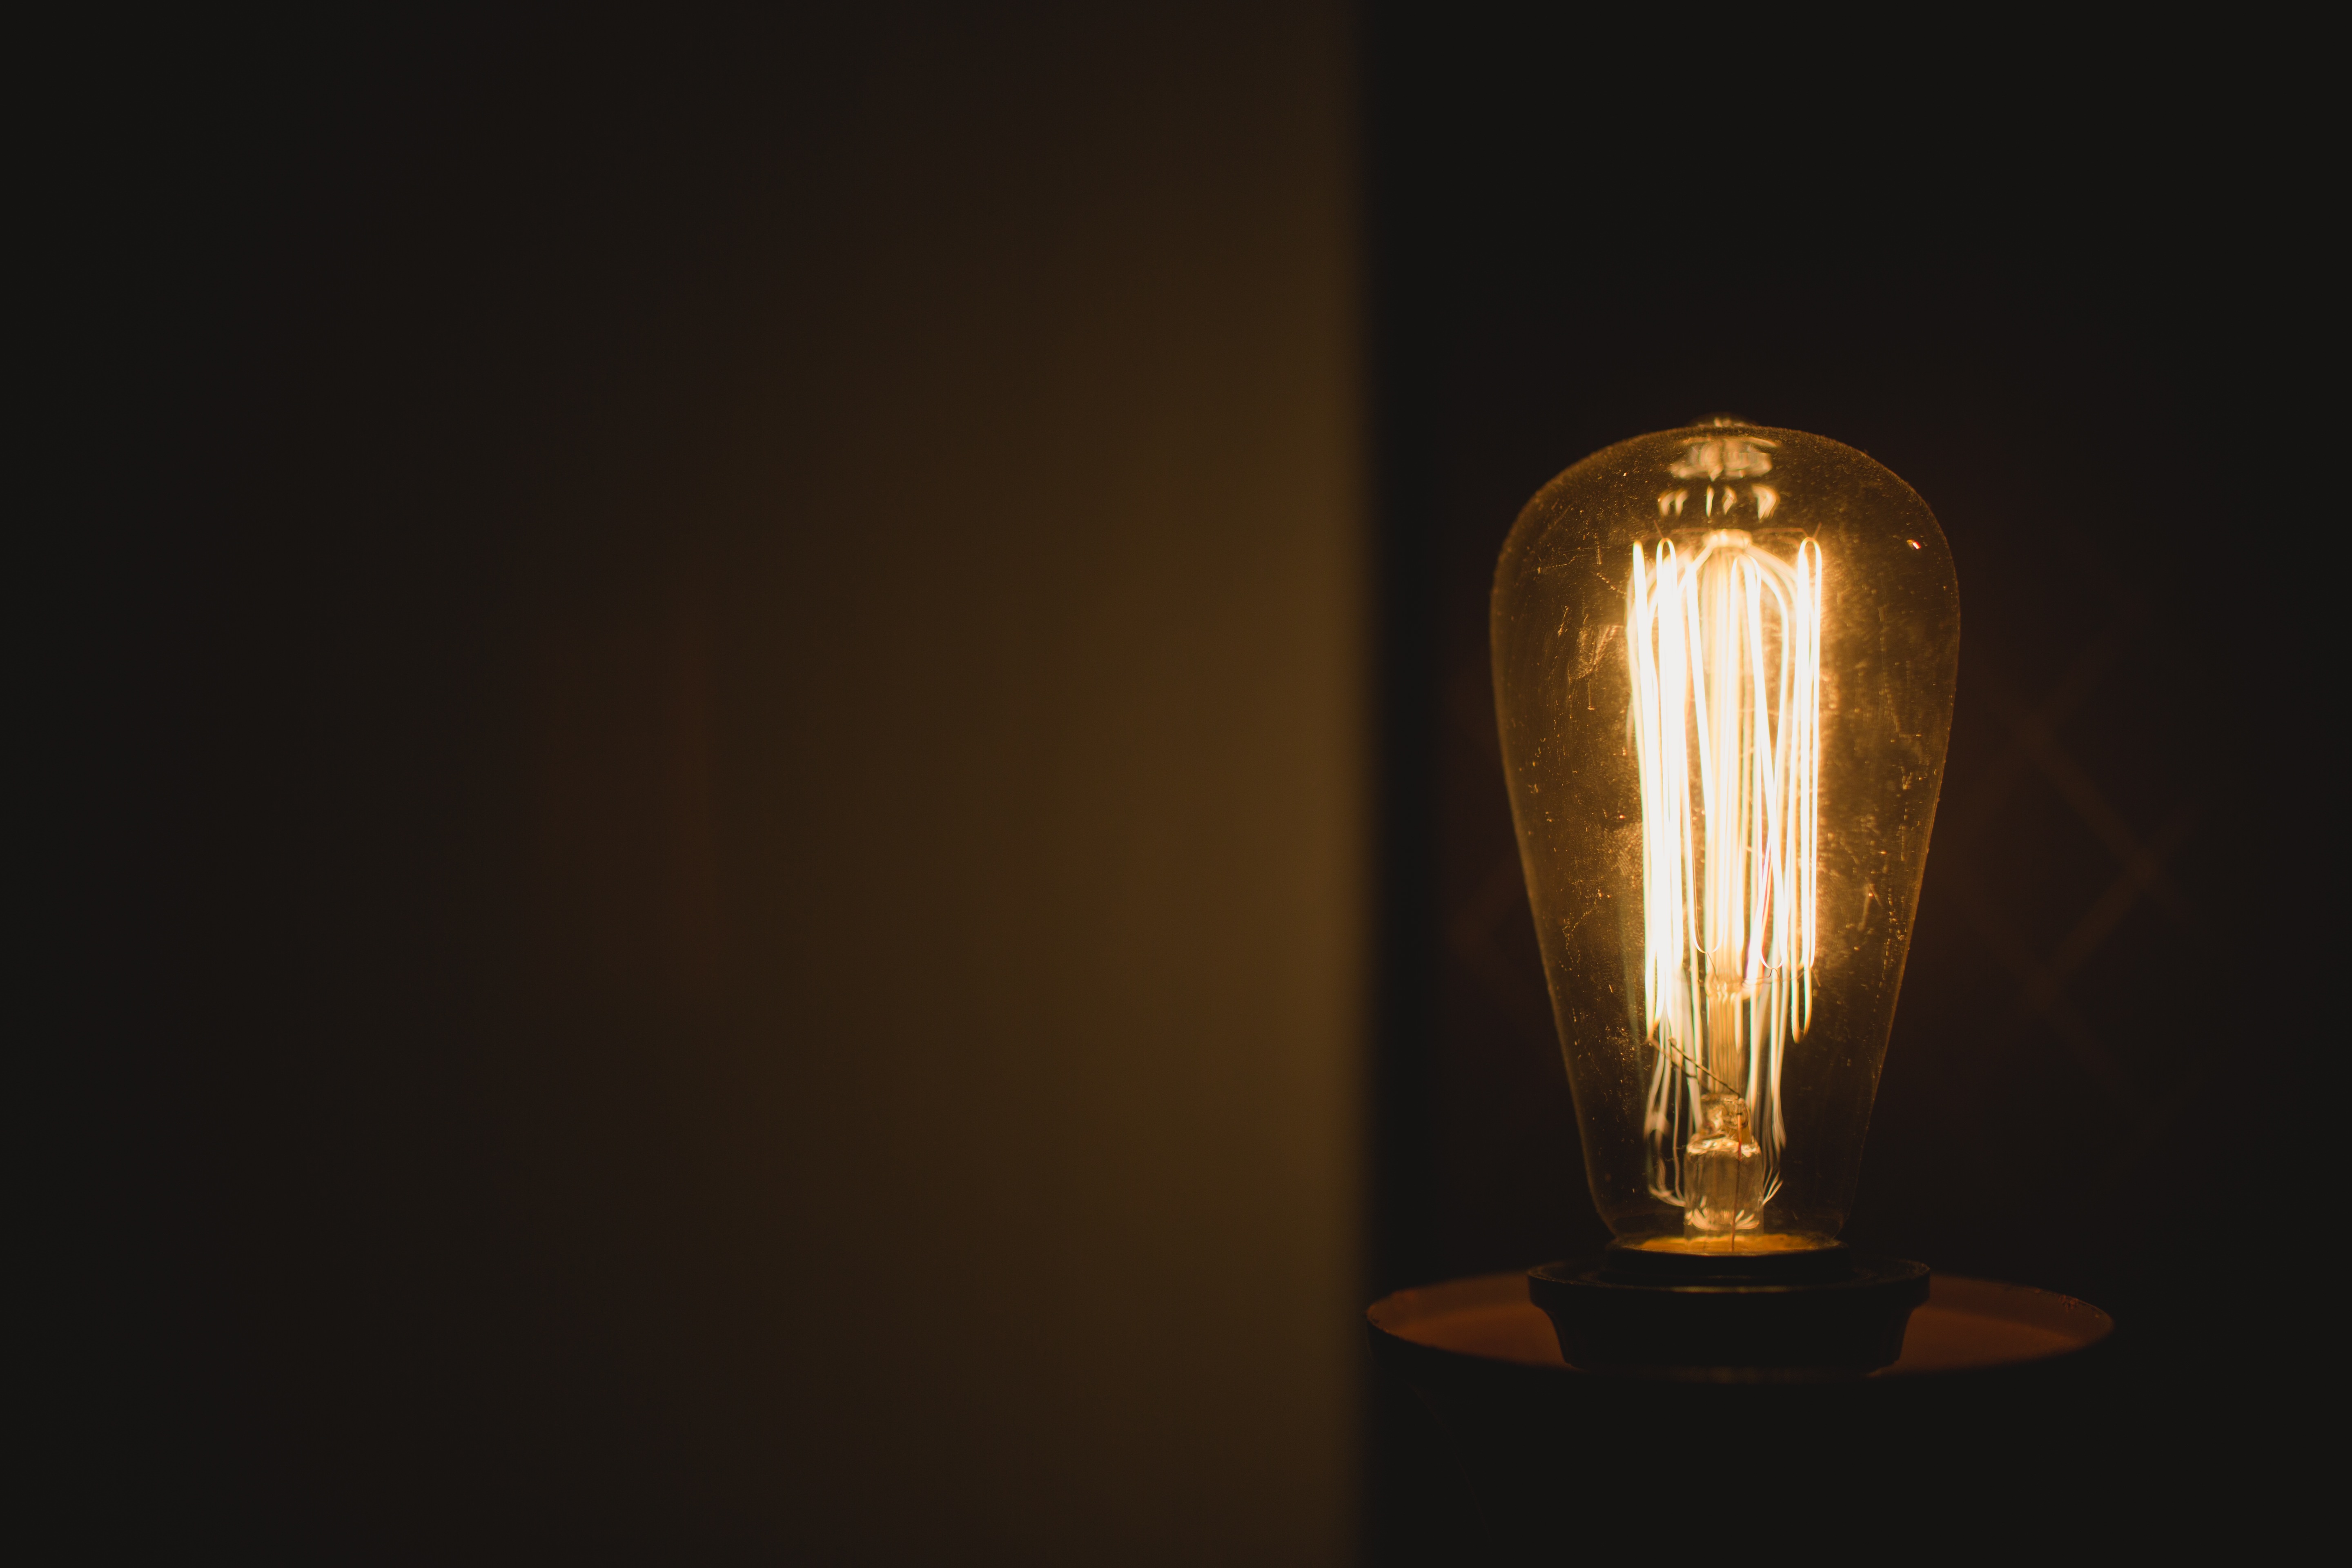
light, blur, night, glass, dark, bulb, darkness, lamp, electricity, yellow, lighting, illuminated, bright, light fixture, tungsten, incandescent, incandescent light bulb